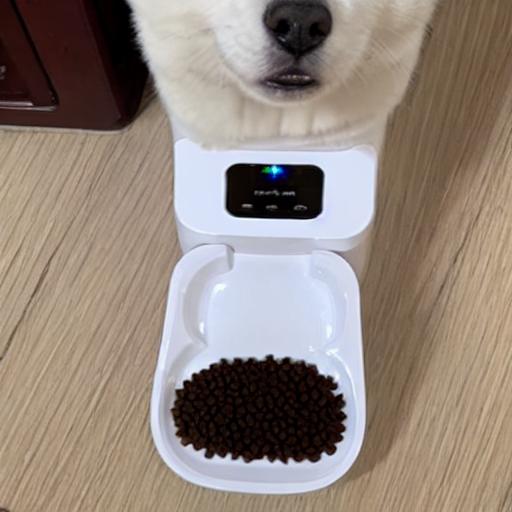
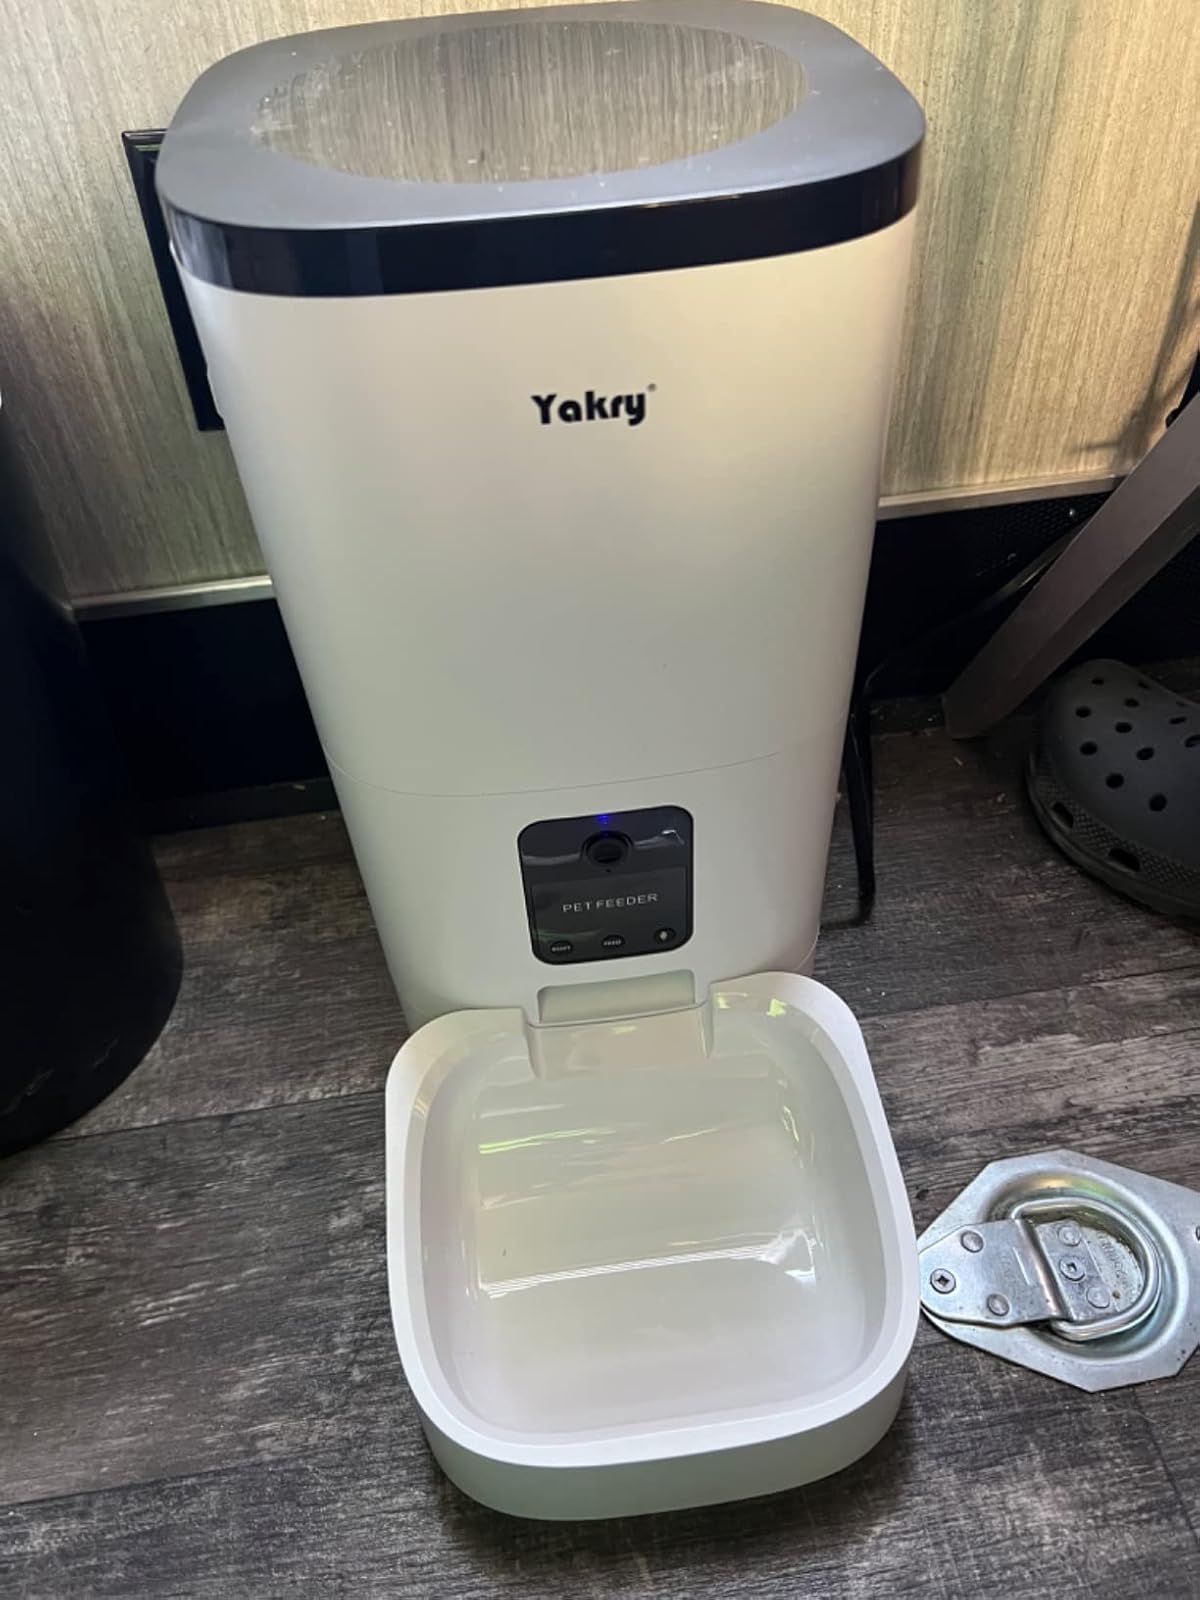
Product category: items_feeder
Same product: no